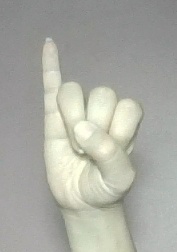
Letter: meem